Haverthwaite railway station

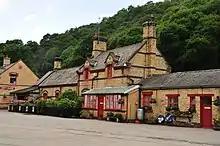
The station in 2014

A long siding once served the iron works blast furnace of Backbarrow. Until 1935, gunpowder from Low Wood was brought to the main line by a horse-worked narrow gauge tramway.